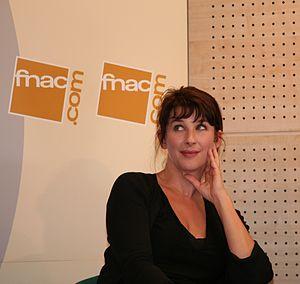
À l'occasion de la 21ème édition de la nuit des Molières, rencontre avec Jacques Weber, président d'honneur de la soirée, Jean-Claude Houdinière, directeur de la soirée, et les nominés Isabelle Gélinas, meilleure comédienne, et Michel Vuillermoz, meilleur comédien, à la Fnac Saint-Lazare (Paris, France).